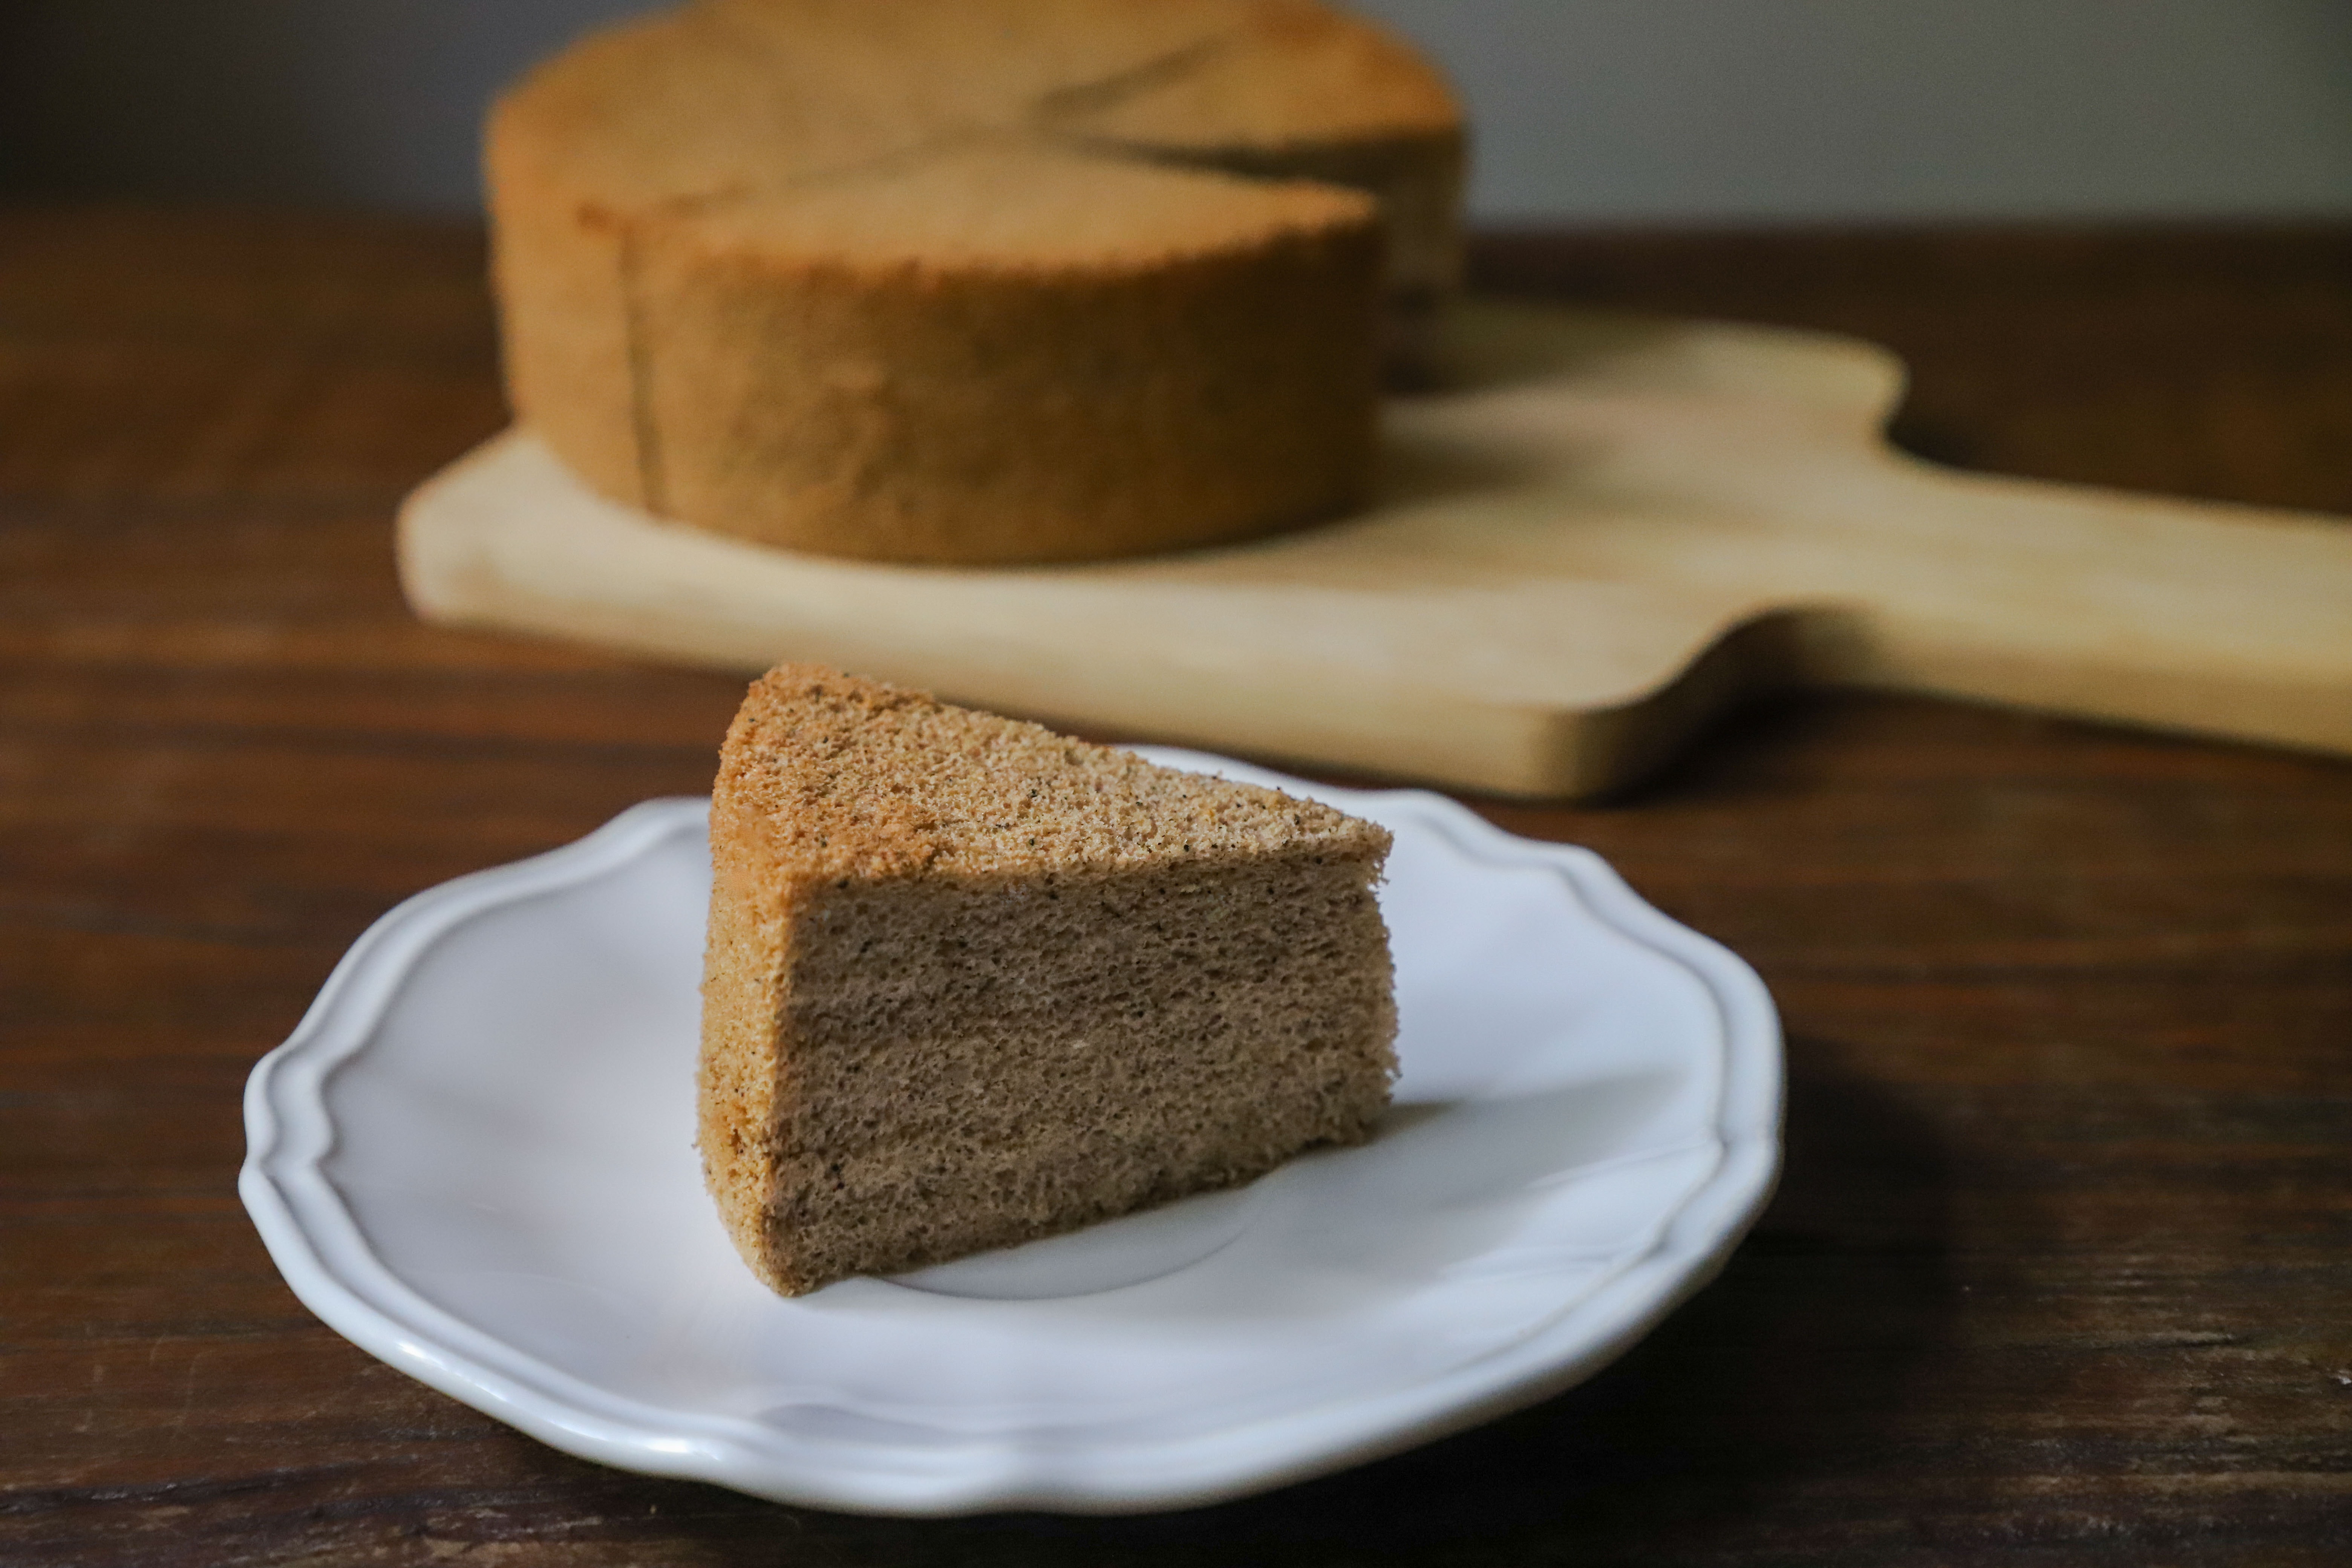
food, cuisine, dish, baked goods, ingredient, dessert, gluten, snack cake, parkin, sponge cake, bread, baking, finger food, produce